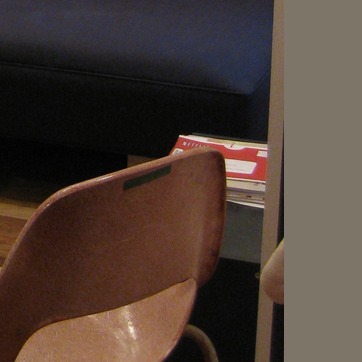
Material: plastic